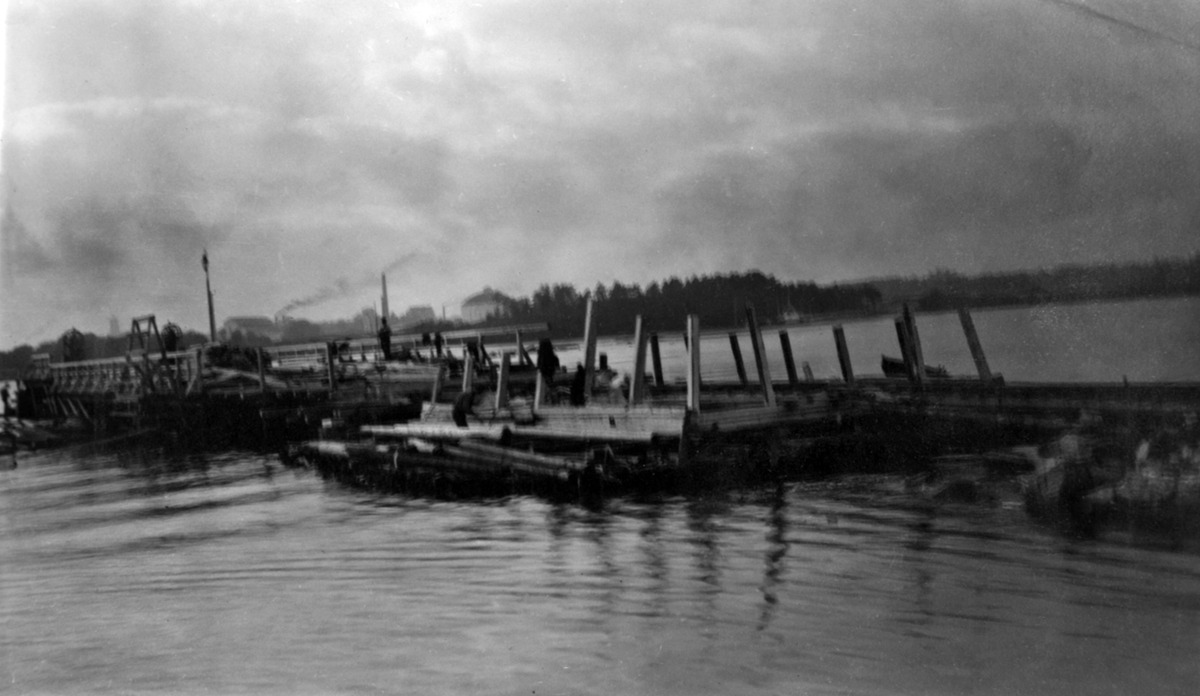
Raitiotie sekä rata- ja lauttasillakkeet rakenteilla Kulosaaressa
sisällön kuvaus: Raitiotie sekä rata- ja lauttasillakkeet rakenteilla Kulosaaressa. Yksityisen yhtiön (AB Brändö Villastad) omistama lautta aloitti liikennöinnin Kulosaaren ja Helsingin välillä marraskuussa 1910, samassa kuussa vihittiin höyrylautta-raitiotie

-linja.

Kuorekarinsalmi. mustavalkoinen
Ajankohta: kuvausaika 1910
Paikka: Suomi, Uusimaa, Helsinki, Kulosaari Helsinki, Kuorekarinsalmi
Aiheet: AB Brändö Villastad, rannat, meret, vesiliikenne, lautat, laiturit, raideliikenne, raitioliikenne, raitiotiet, raiteet, rakentaminen, kivi, vesialueet, veneet